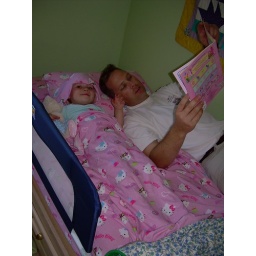
Kasia enjoying her pony book with a Hello Kitty bag over her head.